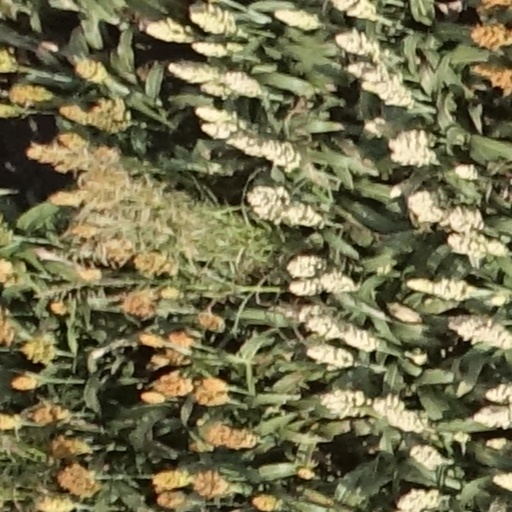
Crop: sorghum